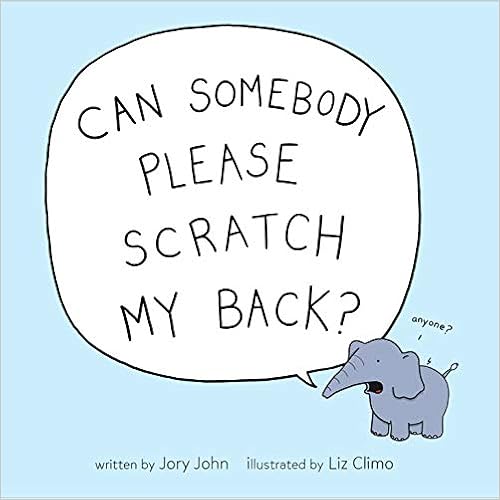
Can Somebody Please Scratch My Back?
Category: Books
From School Library Journal PreS-Gr 2—Poor Elephant has a terrible itch on his back and just cannot scratch it on his own. So, he seeks the help of an assortment of animals. Each one fails to relieve him of his itch: Snake has no hands, Sloth is much too slow, and Croc is just plain untrustworthy. Finally Elephant comes across Hedgehog whose prickly back makes an excellent back scratcher! A funny surprise ending will have audiences laughing out loud. Simple yet expressive illustrations help highlight the humor of the story and Elephant's anguish. VERDICT A funny read-aloud suitable for any classroom or library.—Jasmine L. Precopio, Fox Chapel Area School District, Pittsburgh Review "The expressive text andillustrations act together to make the elephant’s frustration clearly evident.... There is much [children] can identify with in this elephant’s dilemma." – Booklist "A funny read-aloud suitable for any classroom or library."– SLJ About the Author Jory John is the author of multiple books for children and adults, including the New York Times bestsellers The Terrible Two and All My Friends Are Dead , as well as the popular Penguin Problems and E. B. White Read-Aloud Honor book Goodnight Already . He lives in Oregon.Liz Climo is an author, illustrator, and animator currently working on The Simpsons . She has written and illustrated several children's books, including the Rory the Dinosaur series, and two comic collections based on her incredibly popular Tumblr, Hi I'm Liz. She lives in LA with her family.
Features: A hilarious take on helping others and self awareness from | New York Times | bestselling author Jory John and comic artist sensation Liz Climo | Persnickety Elephant has an itch--a big one--and he can't reach it! While he isn't above asking for a little help, no one is up to the task. Turtle is too lazy, Snail is too slimy, and Alligator... well, Elephant isn't sure he wants his assistance. Does Elephant have to do everything | himself | ? Jory John's signature deadpan humor pairs perfectly with Liz Climo's oh-so-innocent-looking animals to create a slyly ironic read-aloud that will leave kids and parents in stitches.